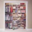
Label: wardrobe